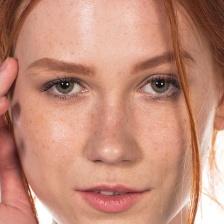
Label: faces